Ali Al Haj

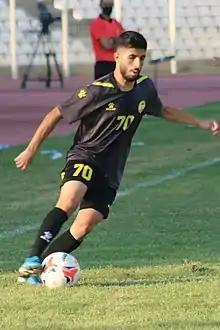
Al Haj with Ahed in 2020

On 13 June 2020, Al Haj signed for AFC Cup title-holders Ahed on a five-year contract in a free transfer deal. He made his debut on 4 October 2020, in the first matchday of the 2020–21 Lebanese Premier League; Ahed won 3–2, with Al Haj playing 76 minutes. He finished the season with 12 league games. On 27 May 2021, Al Haj assisted Nour Mansour's header through a corner kick, helping Ahed beat Al-Muharraq of Bahrain 2–1 in the 2021 AFC Cup group stage.